Moolavar

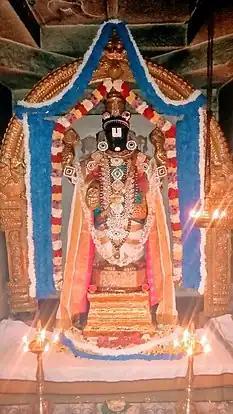
Mulavar of Pandurangaswamy Temple

Mulavar or Mula-murti is a Sanskrit-Tamil term referring to the main deity, or a murti (cult image) in a Hindu temple.